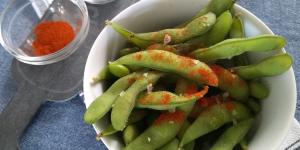
edamame